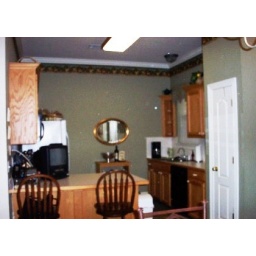
The kitchen of our old house in Baton Rouge (Zachary)